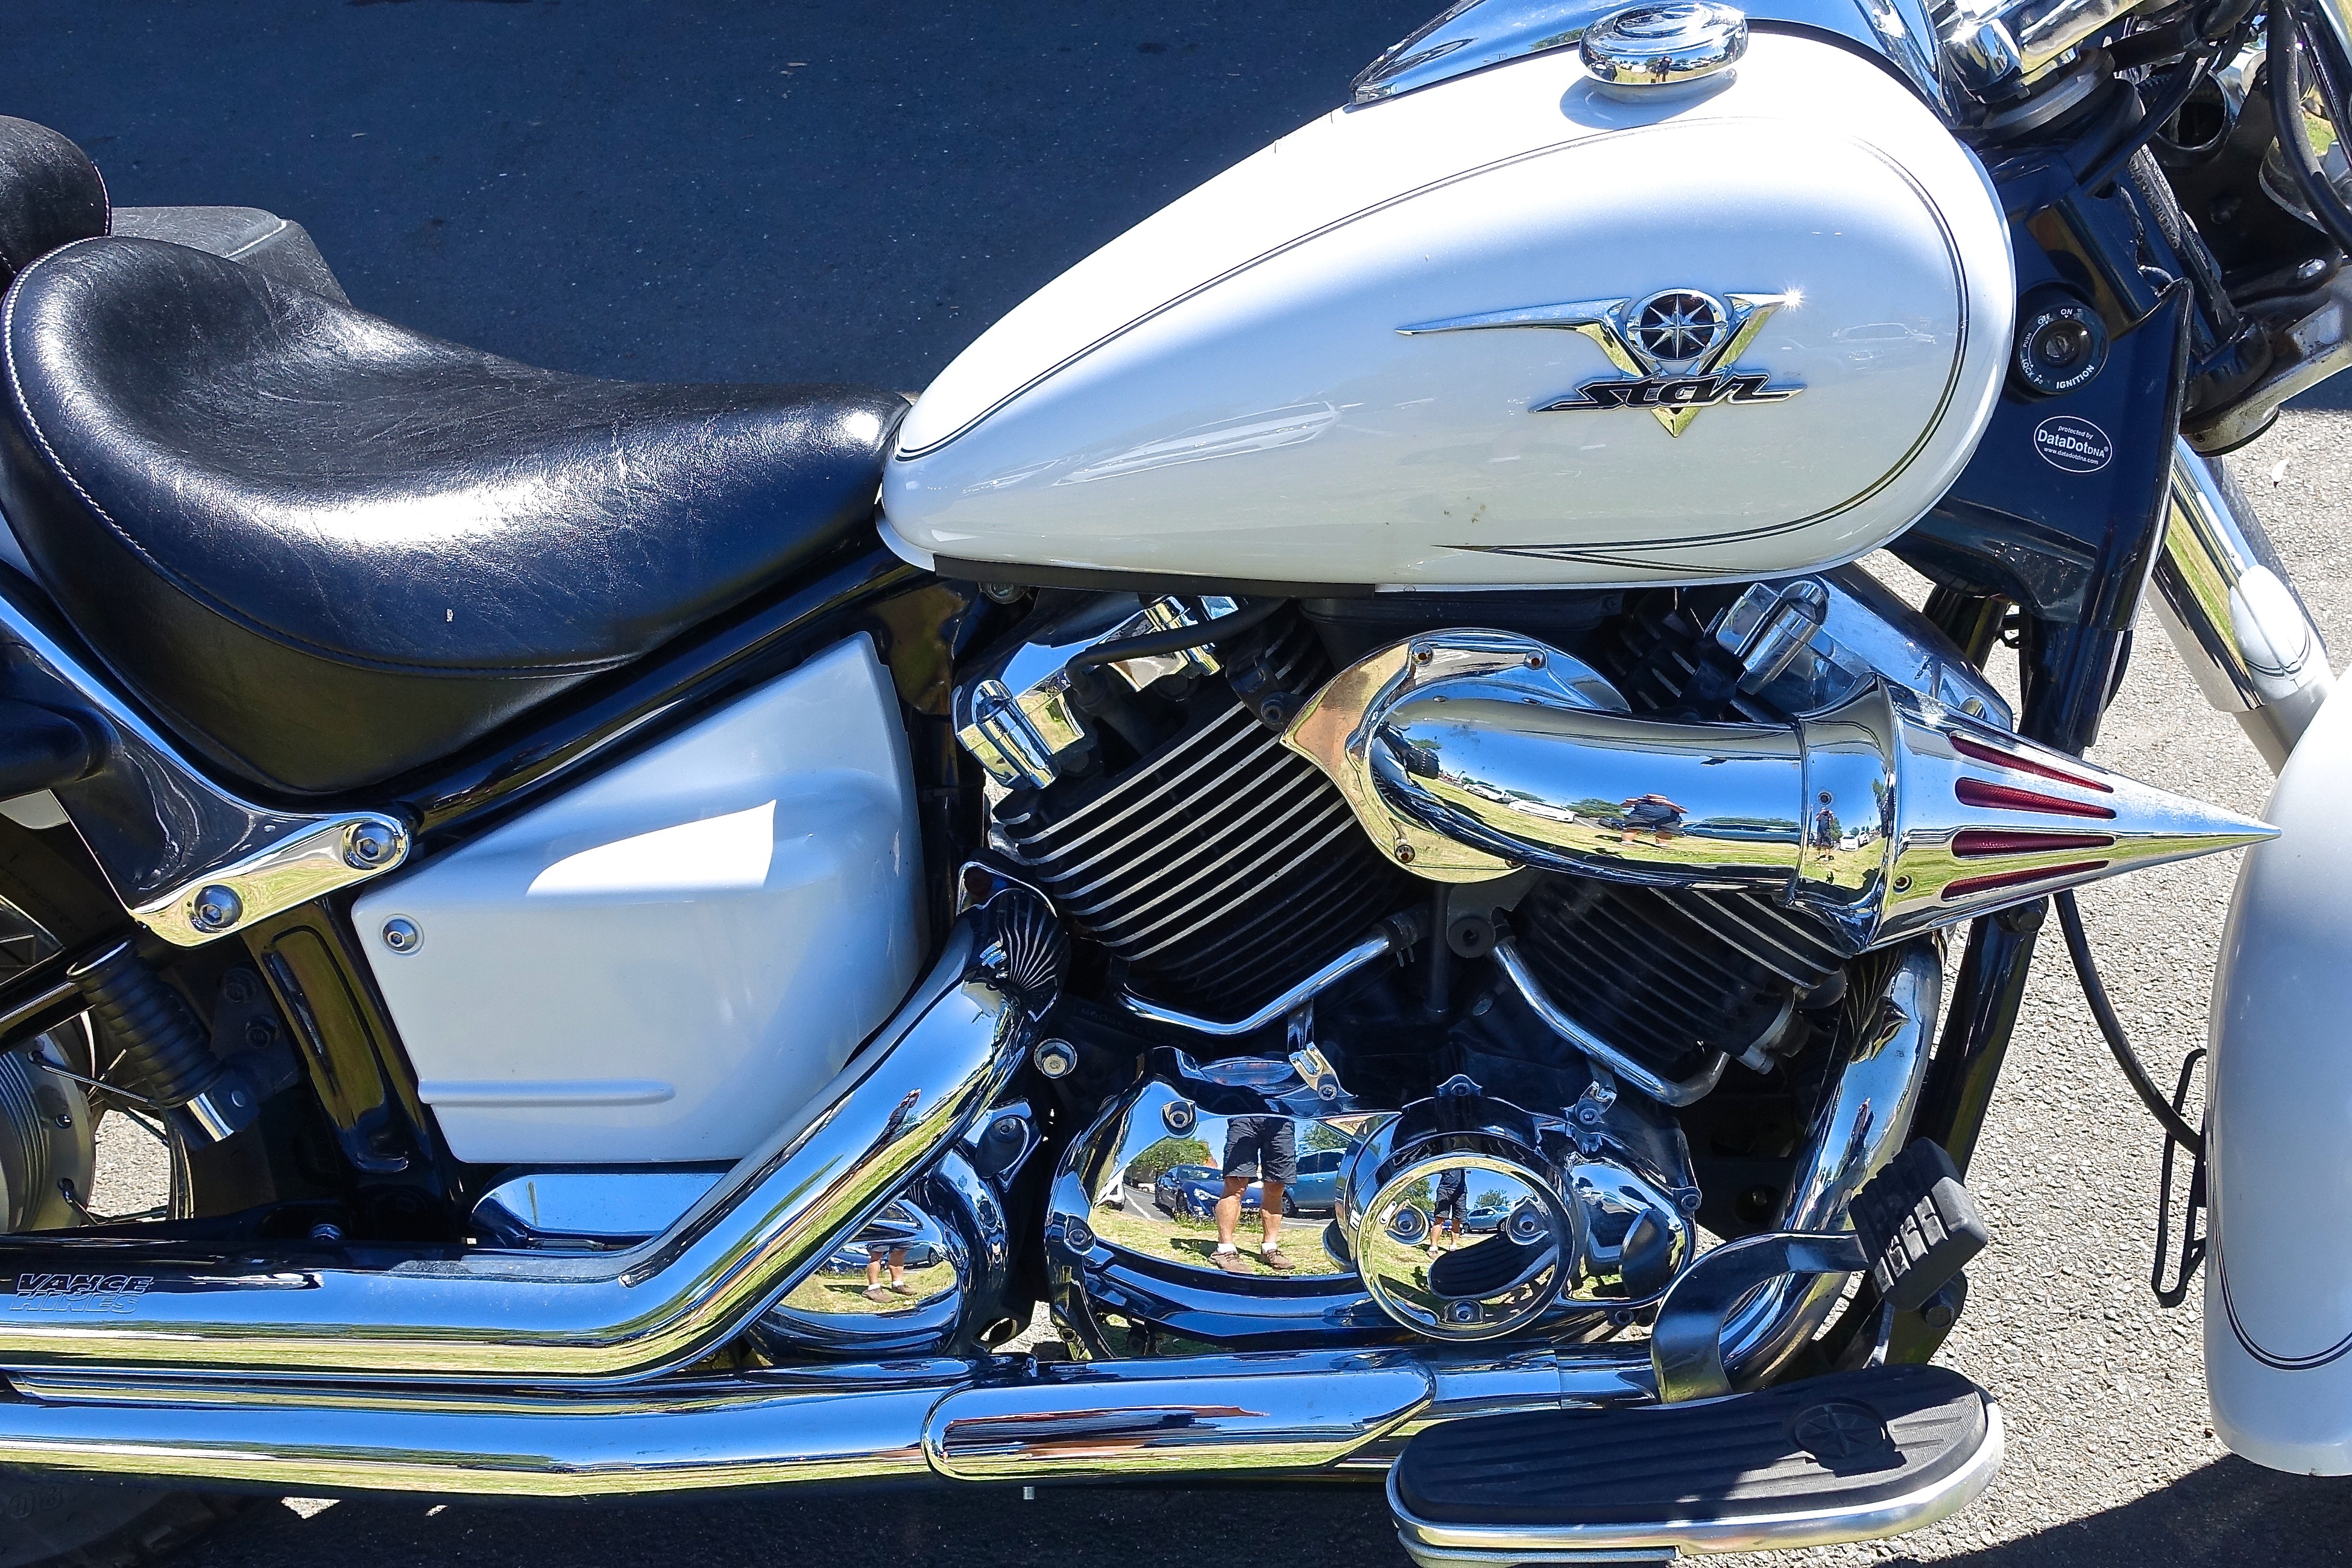
car, wheel, window, bike, steel, vehicle, motorcycle, machine, motorbike, motor vehicle, chrome, design, engine, motor, chopper, cruiser, motorcycling, land vehicle, automobile make, automotive exterior